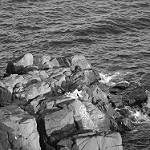
Label: B & W